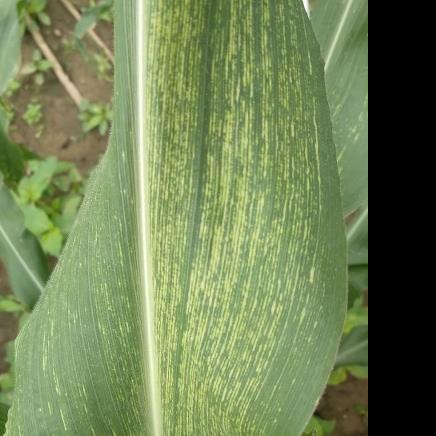
Crop: Maize
Condition: stripe-d